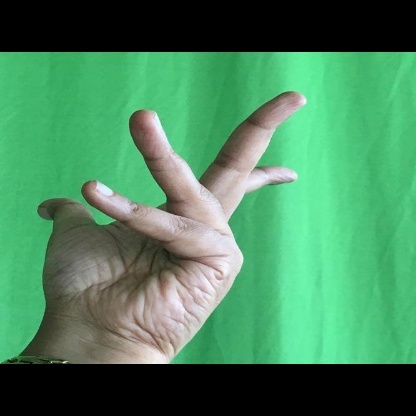
Mudra: Alapadmam